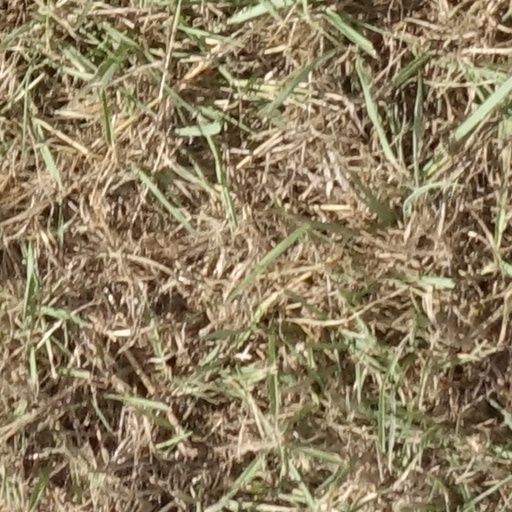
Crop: sorghum